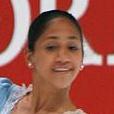
Age: 15